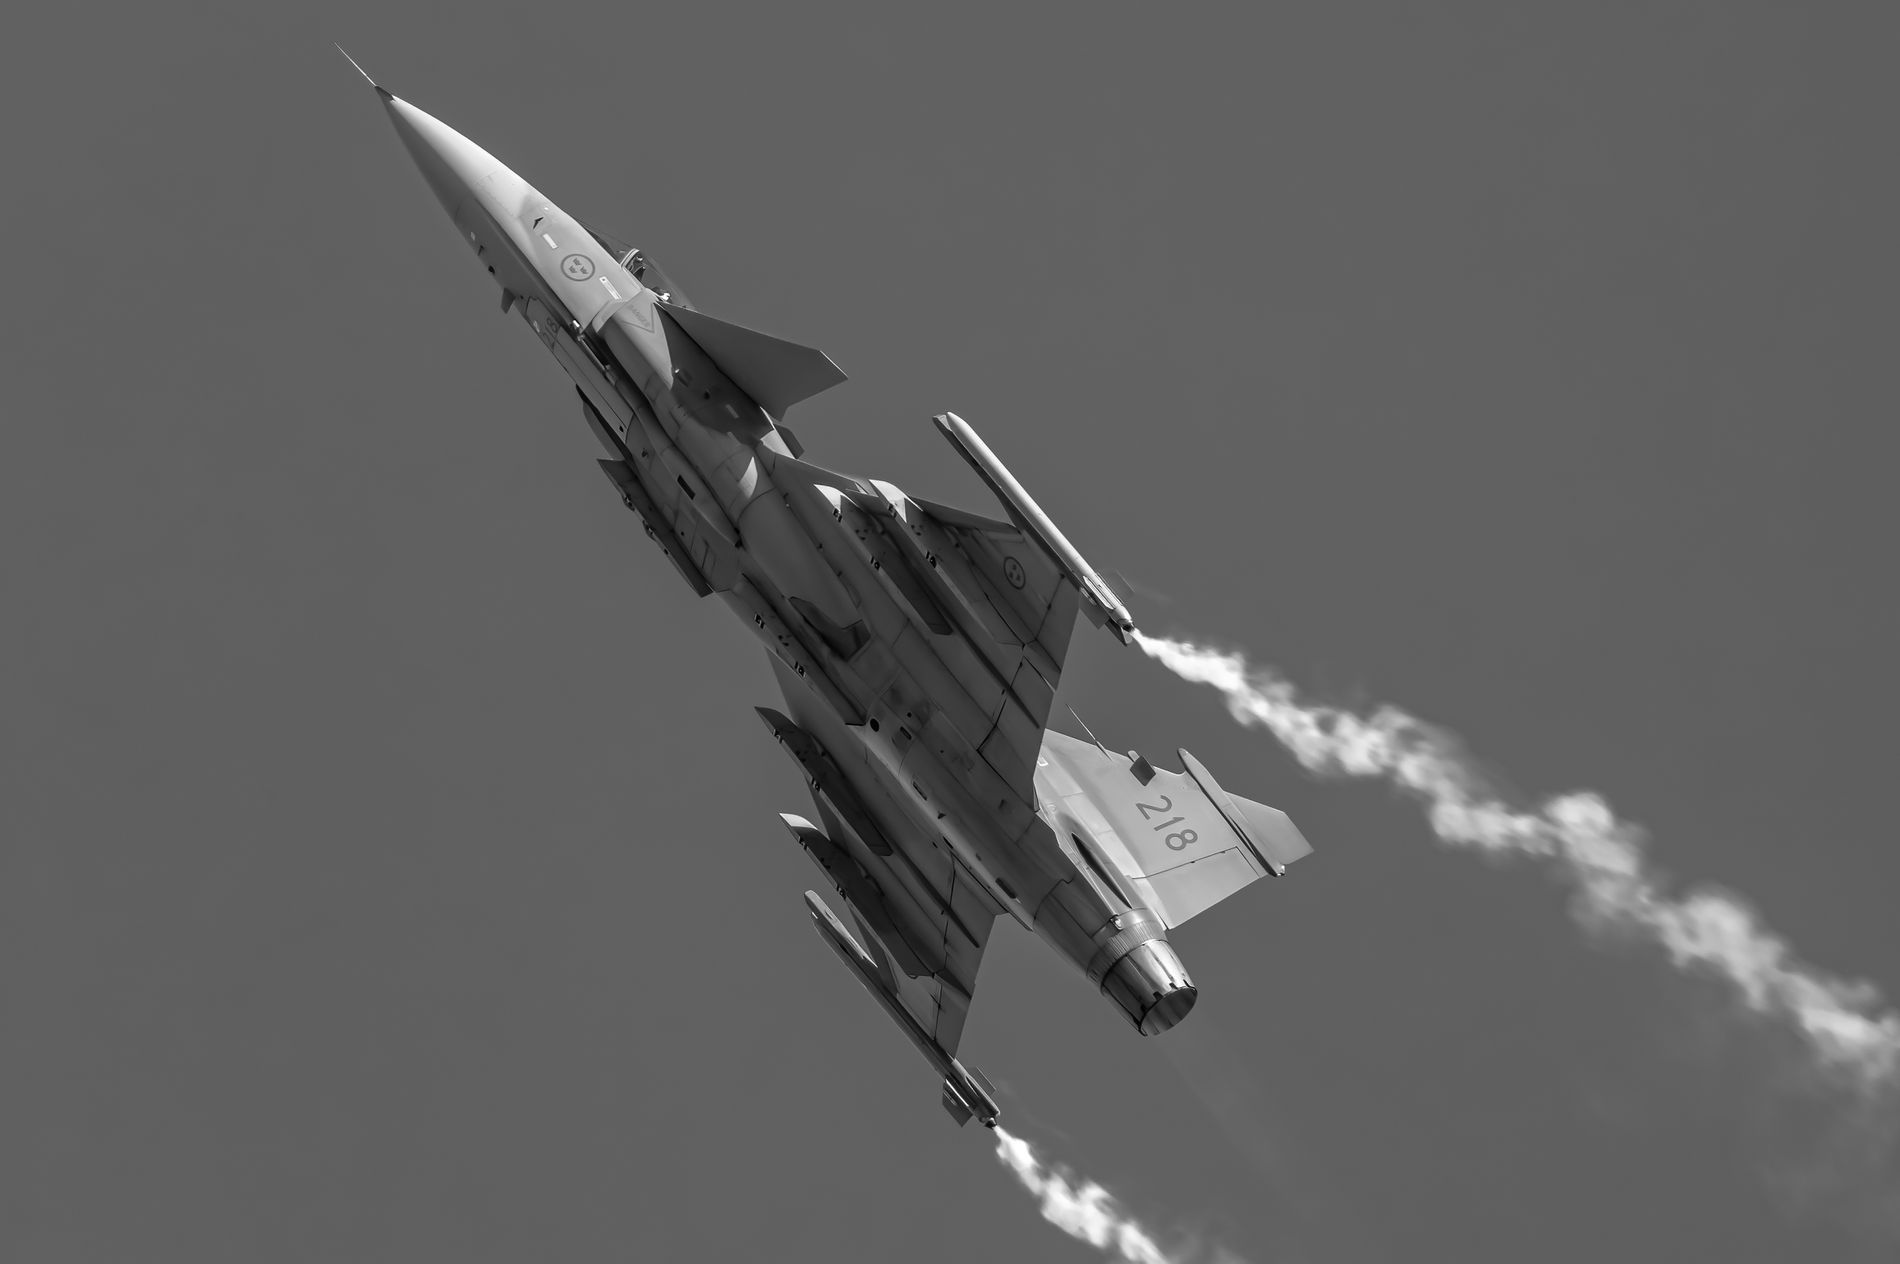
Fighter jet under sky
A fighter jet flies in the sky while the contrails go out from it. The sky is clear.
A low-angle shot capturing the fighter jet while flying in the sky making contrails out of the wings. The sky is clear in the background and the focus is on the jet showing us all the details of it. The color palette is black and white.
Labels: Animal, Bird, Flying, Rocket, Weapon, Aircraft, Airplane, Jet, Transportation, Vehicle, Warplane, Bomber, Flight, Airliner, Vapour, Sky, Contrails
Camera: Canon Canon EOS 6D Mark II
Lens: EF100-400mm f/4.5-5.6L IS II USM +1.4x III, Canon EF100-400mm f/4.5-5.6L IS II USM +1.4x III
Aperture: F9
Exposure: 1/1000 sec
ISO: 320
Focal length: 560.0 mm